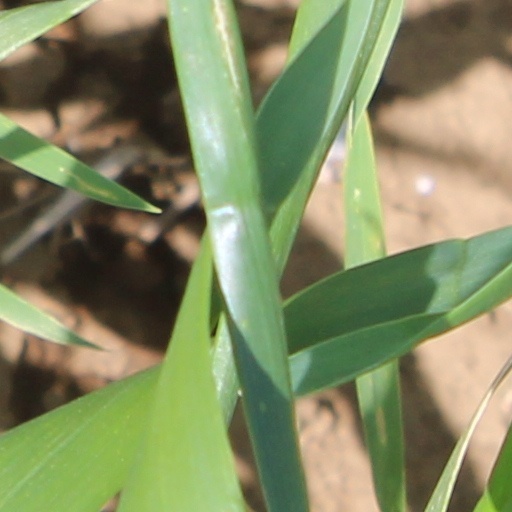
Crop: wheat